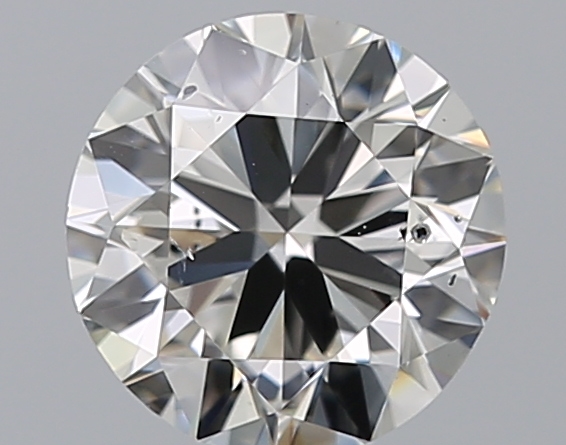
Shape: round
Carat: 1
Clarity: SI1
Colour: G
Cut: VG
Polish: VG
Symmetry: GD
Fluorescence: M
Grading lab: GIA
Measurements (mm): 6.22 x 6.35 x 3.91